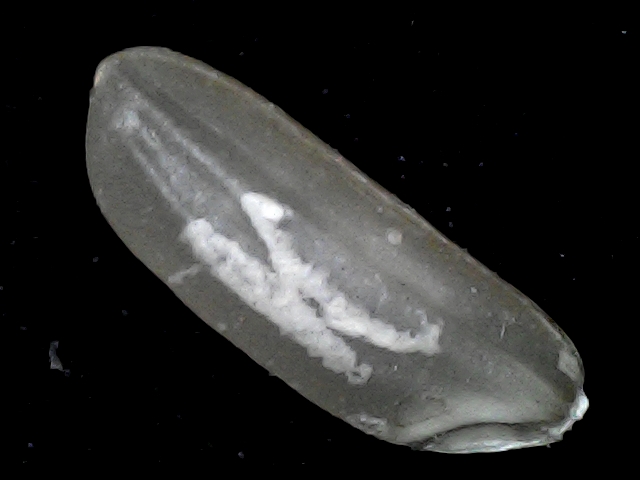
Rice variety: BD72